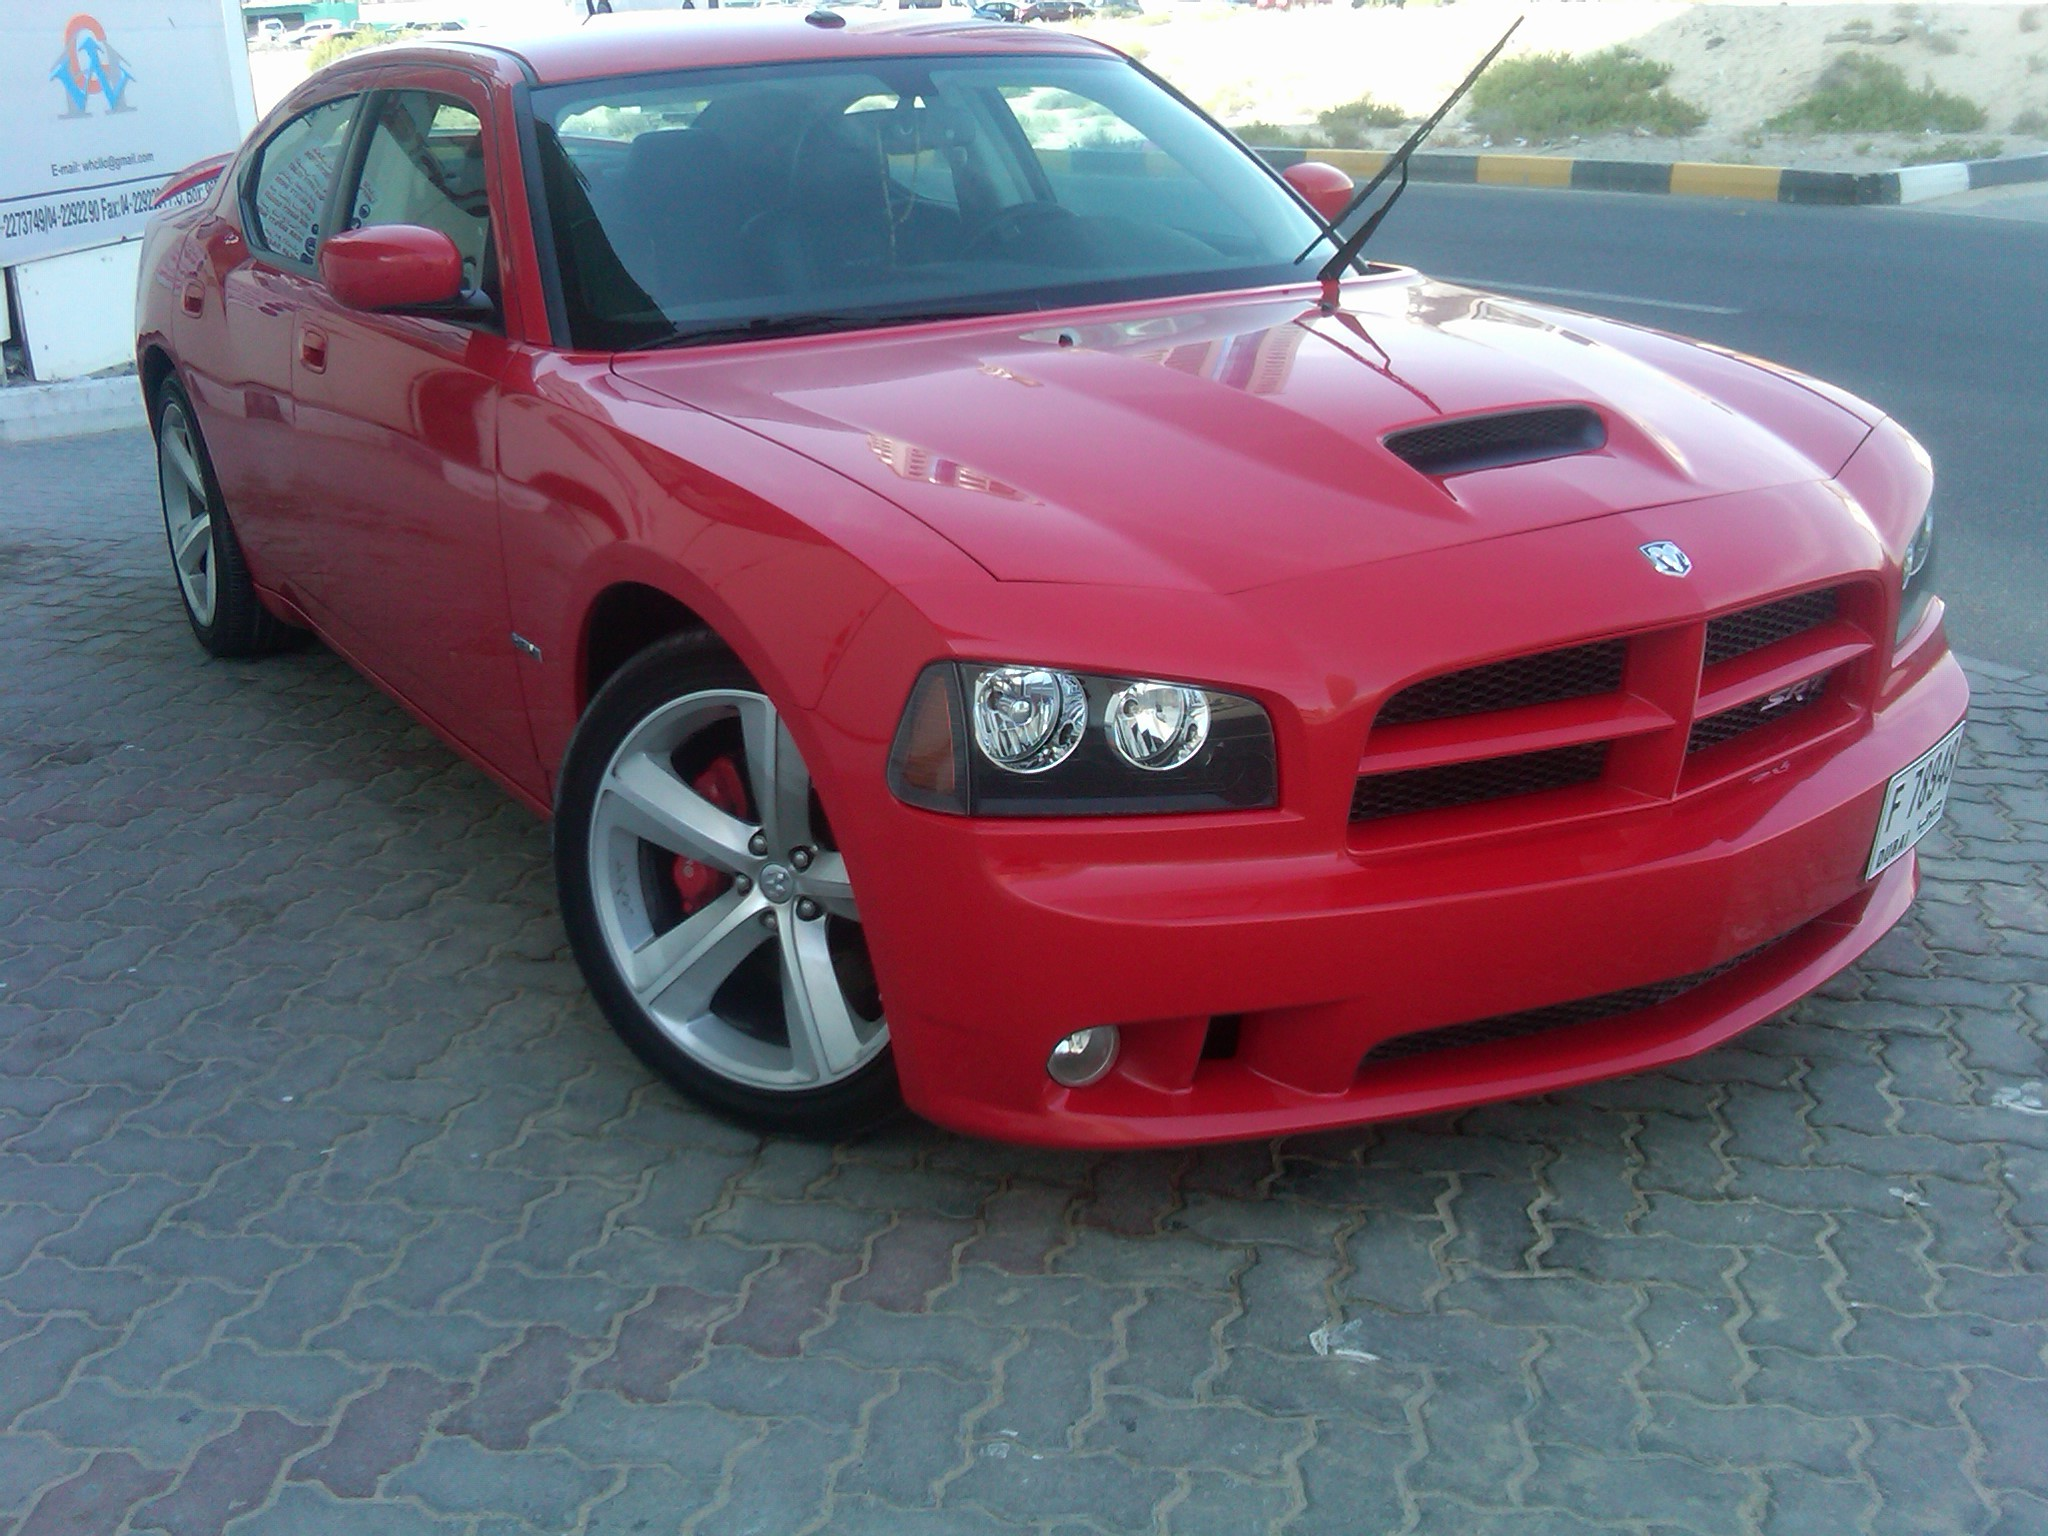
Car model: 2009 Dodge Charger SRT-8